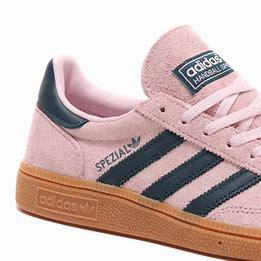
Brand: Adidas
Model: Handball Spezial